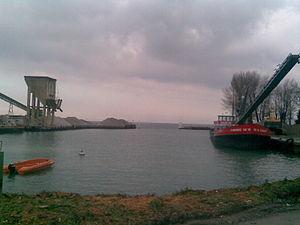
Le port Pinard à Amphion-les-bains. A gauche, le site de la société d'exploitation des graviers de la Dranse (Sagradranse)
Publier est une commune française située dans le département de la Haute-Savoie, en région Auvergne-Rhône-Alpes. Elle est située dans le Chablais français, sur le lac Léman, entre Thonon-les-Bains à l'ouest et Évian-les-Bains à l'est, et face à Morges et Lausanne en Suisse. Avec 6 912 habitants au 1ᵉʳ janvier 2015, elle connaît une progression démographique forte avec +2,5 % par an depuis 1999.